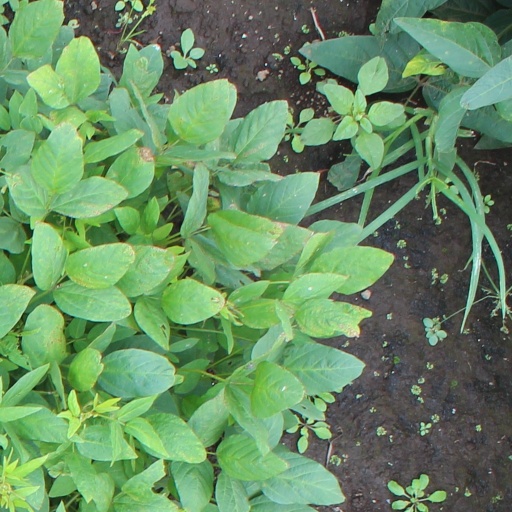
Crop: soybean